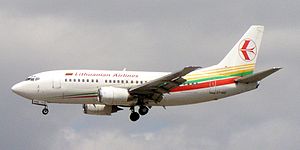
FlyLal
Boeing 737-500 fly i Lithuanian Airlines bemaling, Frankfurt juli 2005. (foto: Arcturus)
FlyLal var det nationale flyselskab i Litauen, og havde Hub i Vilnius International Airport. Selskabet fløj udenrigs- og indenrigsruter og havde i 2009 14 ruter fra Vilnius.